Typhoon Damrey (2012)

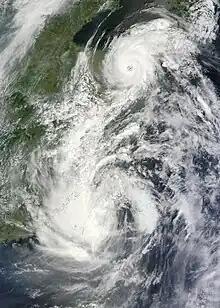
Both Damrey (upper) and Saola (lower) approaching and making landfall over China on August 2

Based on RSMC Best Track Data, Damrey intensified into a typhoon west of Jeju at 00Z on August 2, when it just arrived at the Yellow Sea. At the moment, the typhoon featured a ragged eye with a symmetric eyewall, yet deepest convection was mostly confined to the northern semi-circle. As Saola weakened into a severe tropical storm and became quasi-stationary near Taiwan, its outflow has weakened due to an increase in distance between two systems. Unlike JTWC analyses that Damrey began to gradually weaken after 00Z on August 2, JMA analyses that the typhoon reached peak intensity at 06Z, with ten-minute maximum sustained winds at 70 knots (130 km/h, 80 mph) and the atmospheric pressure at . Damrey was still tracking along the southern periphery of a deep-layered subtropical ridge anchored over Kyushu, Japan, when the system had a ragged eye with a symmetric eyewall.